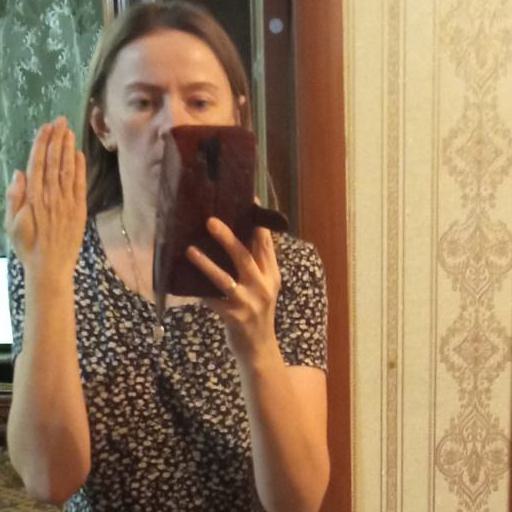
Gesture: no_gesture